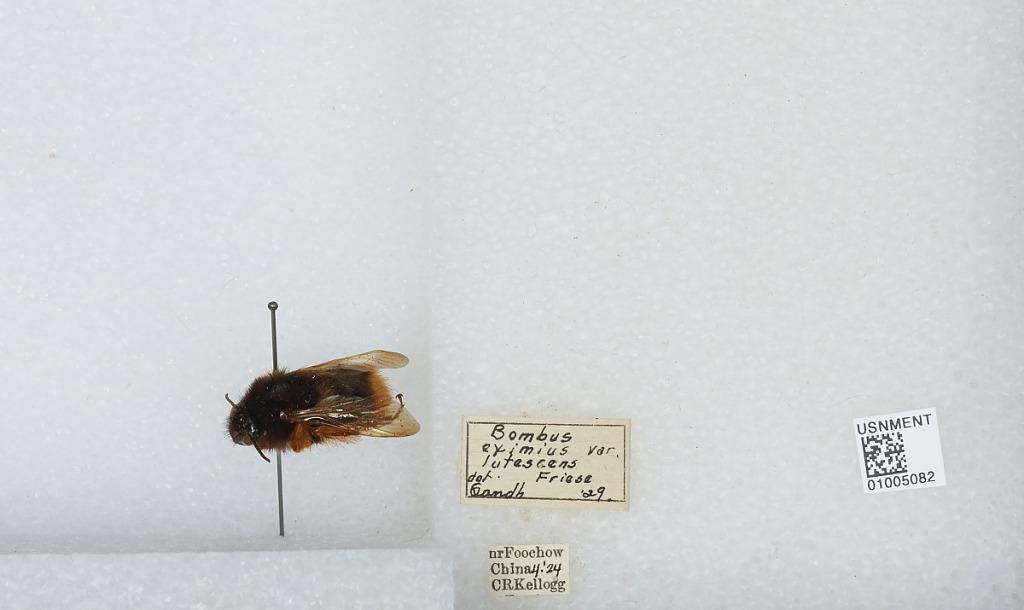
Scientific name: Bombus (Rufipedibombus) eximius Smith
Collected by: C. Kellogg
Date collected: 1924-4-
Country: China
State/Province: Fujian
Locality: near Fuzhou
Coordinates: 26.0761, 119.306
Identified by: Friese